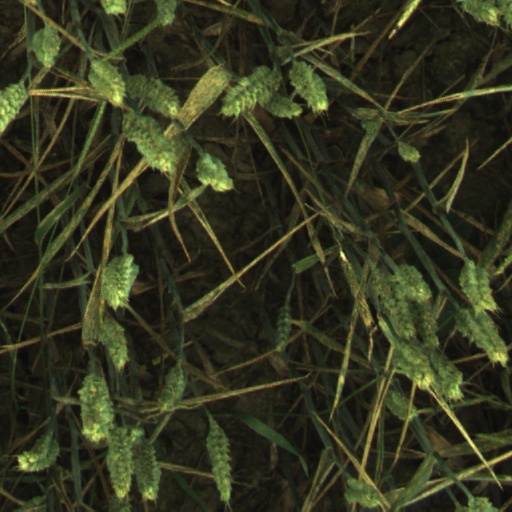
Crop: wheat